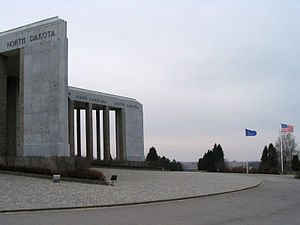
Ardenneroffensiven / Efterspil
Mardasson mindesmærket i Bastogne til minde om de 76.890 amerikanske soldater, som omkom under Ardenneroffensiven.
Ardenneroffensiven var et slag under anden verdenskrig. Det startede i midten af december 1944 og var den sidste tyske offensiv på vestfronten under krigen. Den tyske hær planlagde at drive en kile ind i de allieredes frontlinje og indtage Antwerpen, for derefter at svinge nordover for at omringe og destruere de fire allierede armeer, der befandt sig der. Hitler håbede, at dette kunne tvinge de allierede til at indgå en favorabel fredsaftale med aksemagterne. For at få de allierede til at tro, der var tale om en forsvarsplan, kaldte tyskerne planen Wacht Am Rhein.